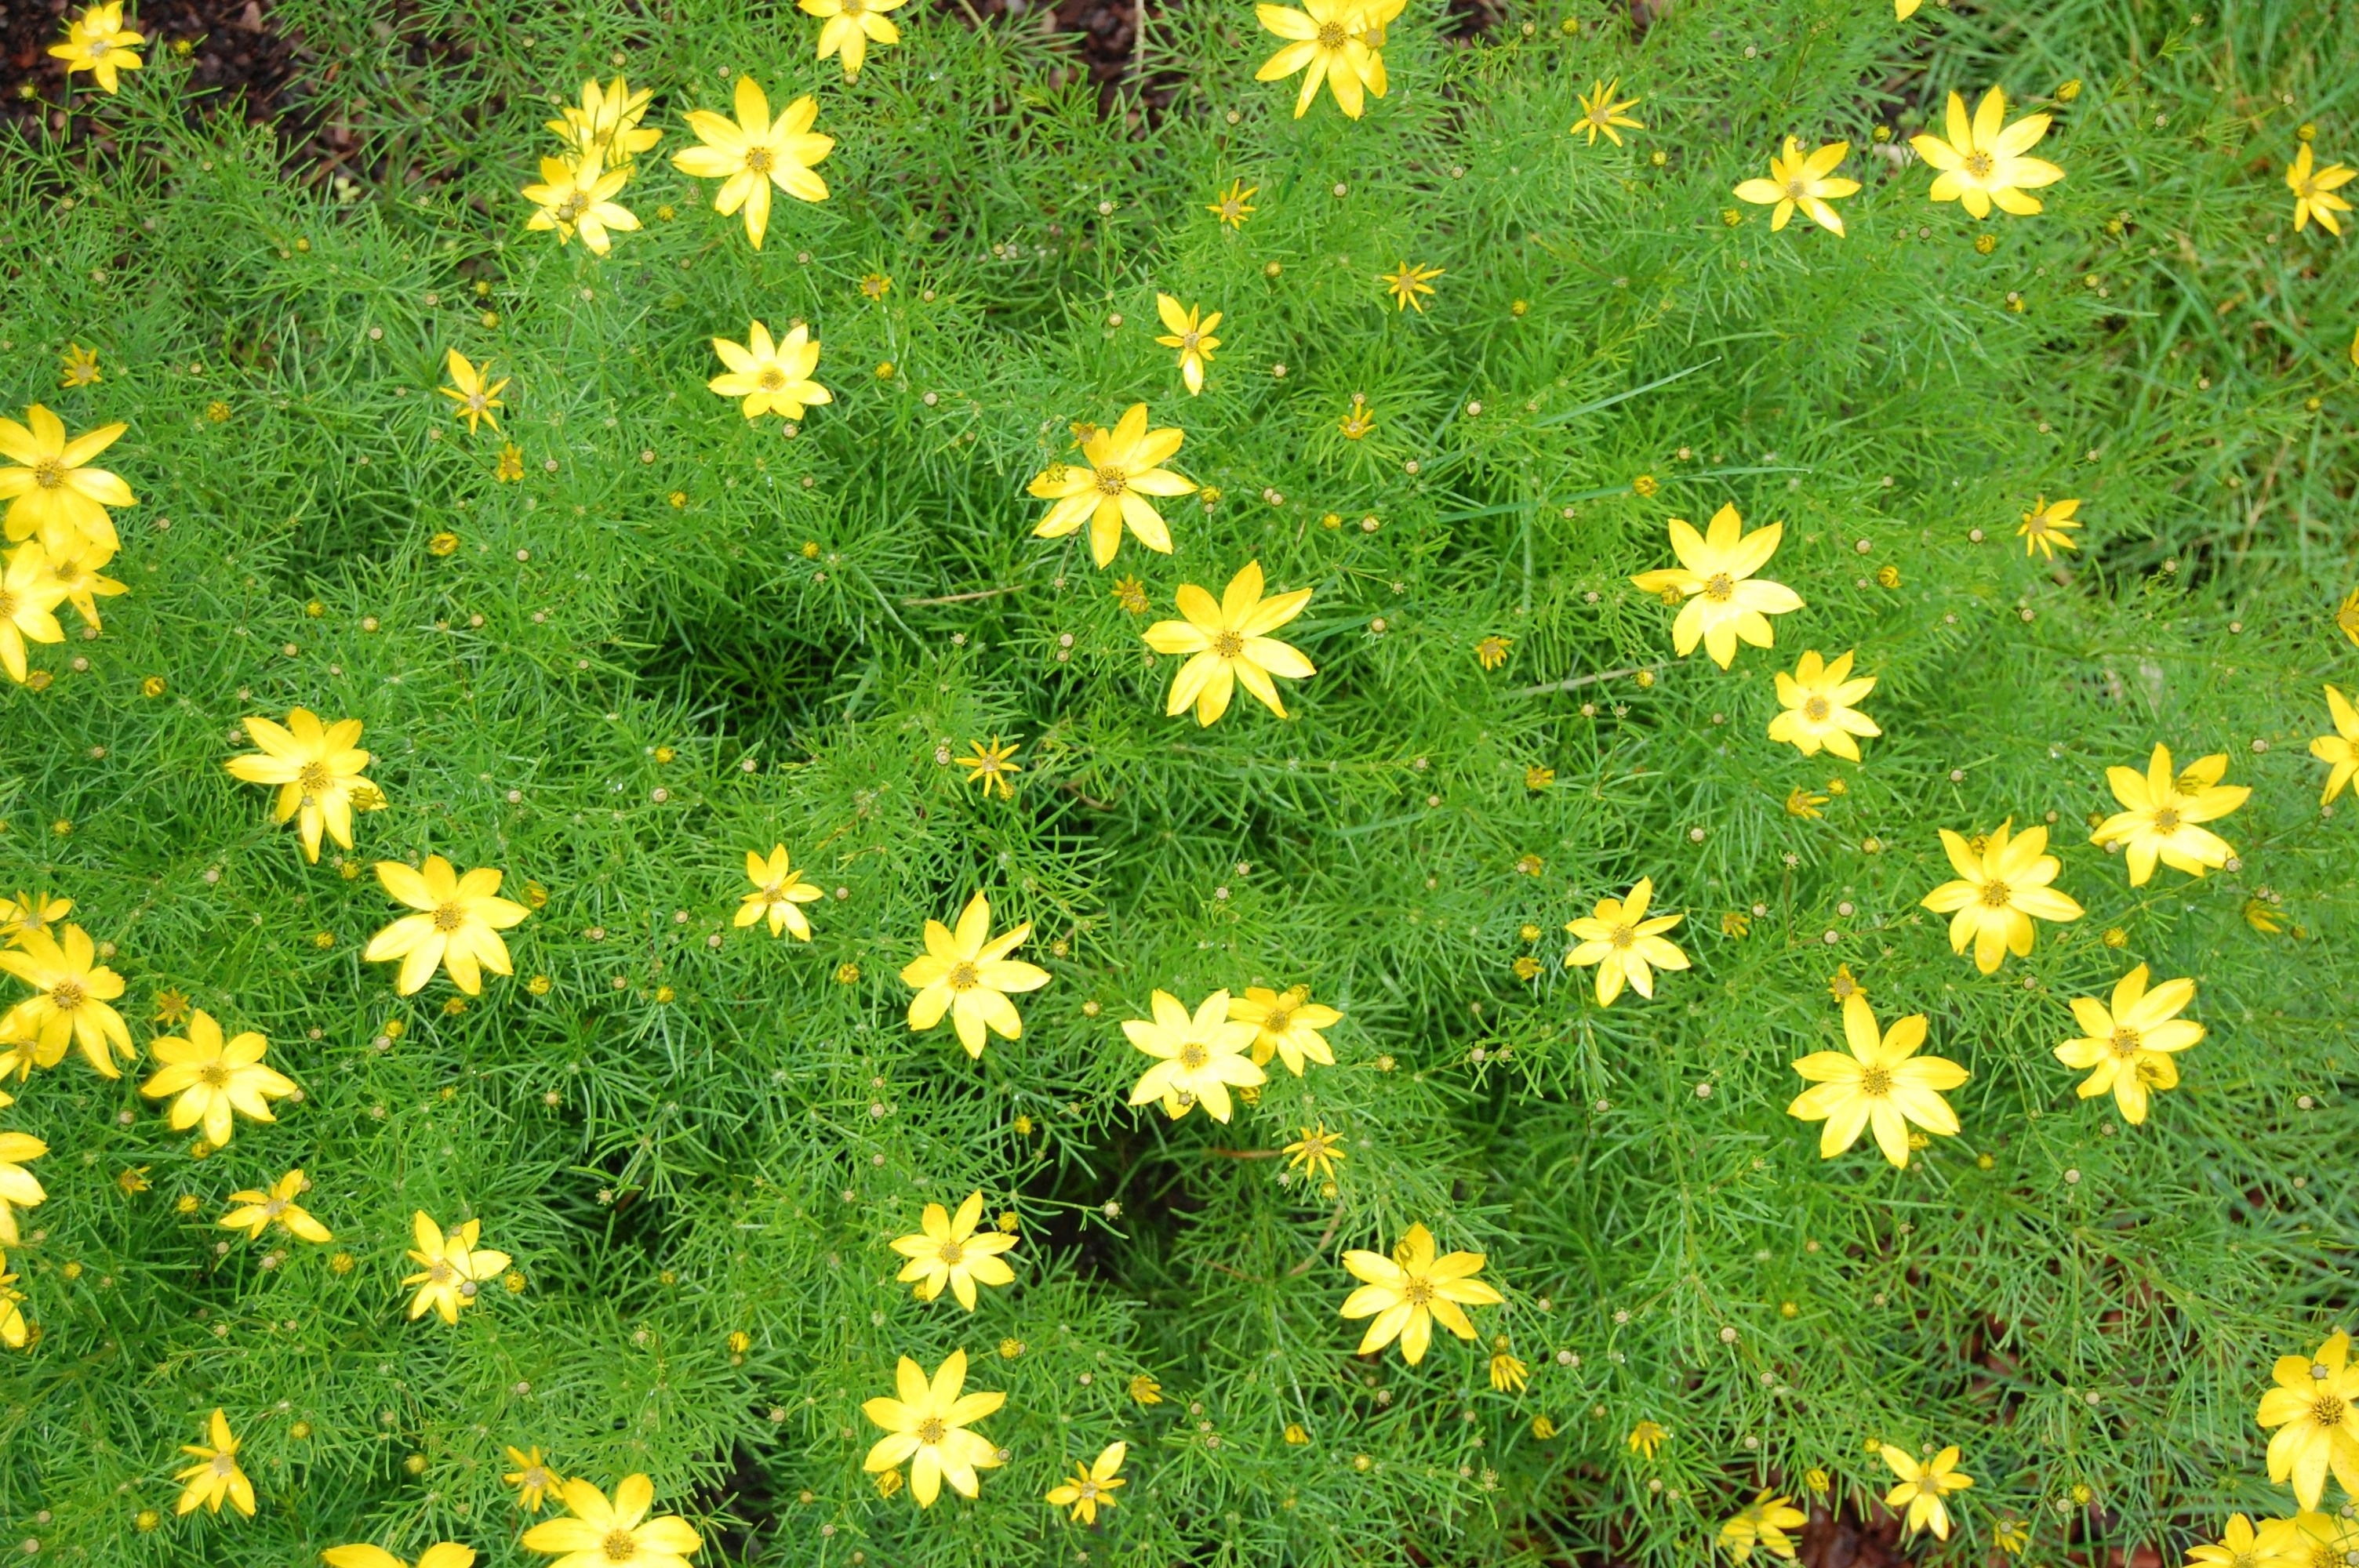
grass, plant, meadow, flower, spring, garden, flora, wildflower, groundcover, filigree, flowering plant, daisy family, chamaemelum nobile, marguerite daisy, chrysanthemum coronarium, golden samphire